2014 Stanley Cup Final

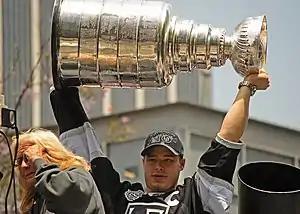
Dustin Brown captained the Kings to their second championship in franchise history, and their second championship in three seasons

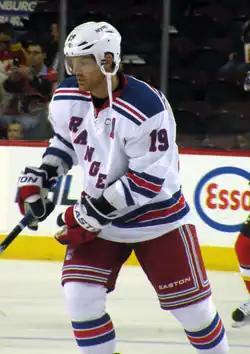
Brad Richards served as the Rangers de facto team captain during the playoffs, following the departure of Ryan Callahan at the trade deadline.

Note: "Brad Richards served as the Rangers unofficial team captain during the 2014 Stanley Cup playoffs. Richards was the alternate captain with the longest tenure in the league on the roster at the time of the playoffs."